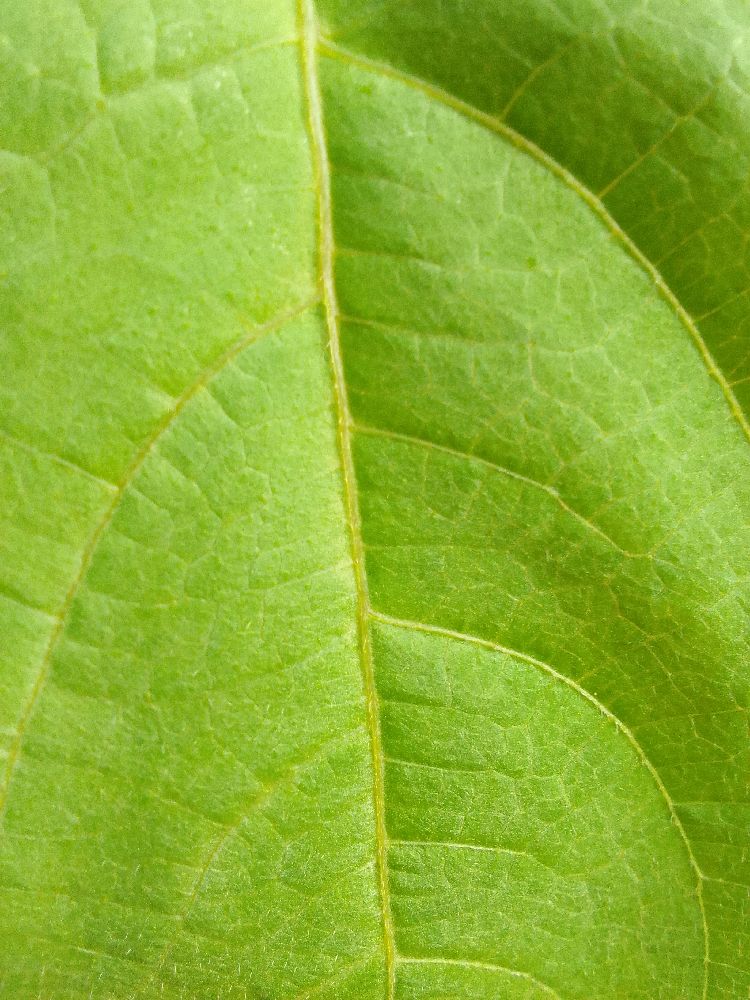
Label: healthy